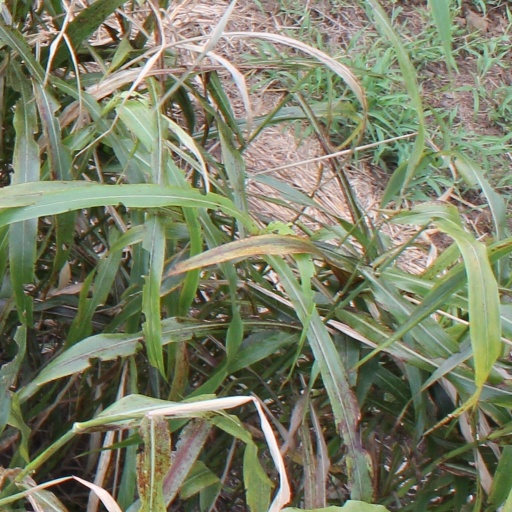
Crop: sorghum